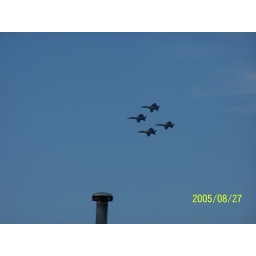
Blue Angles flying over my house